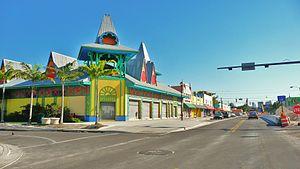
Little Haiti est un quartier de la ville de Miami aux États-Unis.